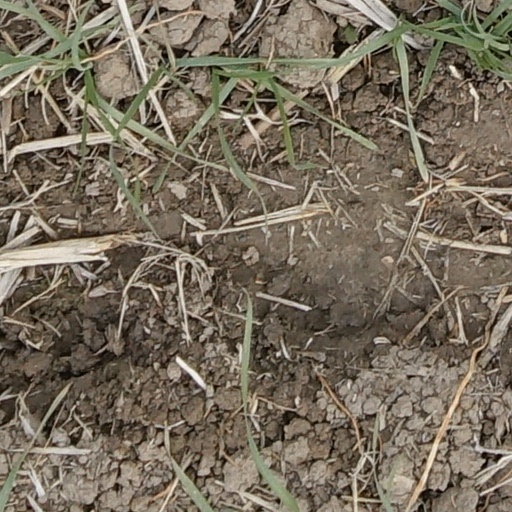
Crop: wheat